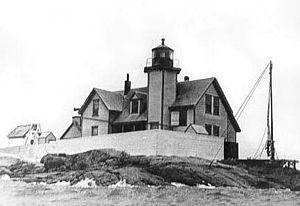
Le phare de Dumpling Rocks est un phare actif situé sur Dumpling Rocks en baie de Buzzards, dans le comté de Barnstable.